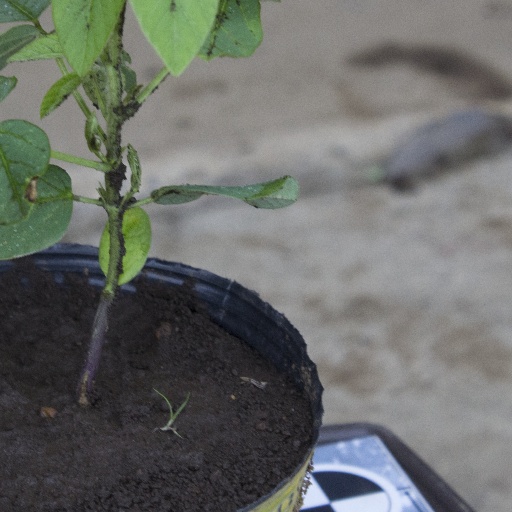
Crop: soybean